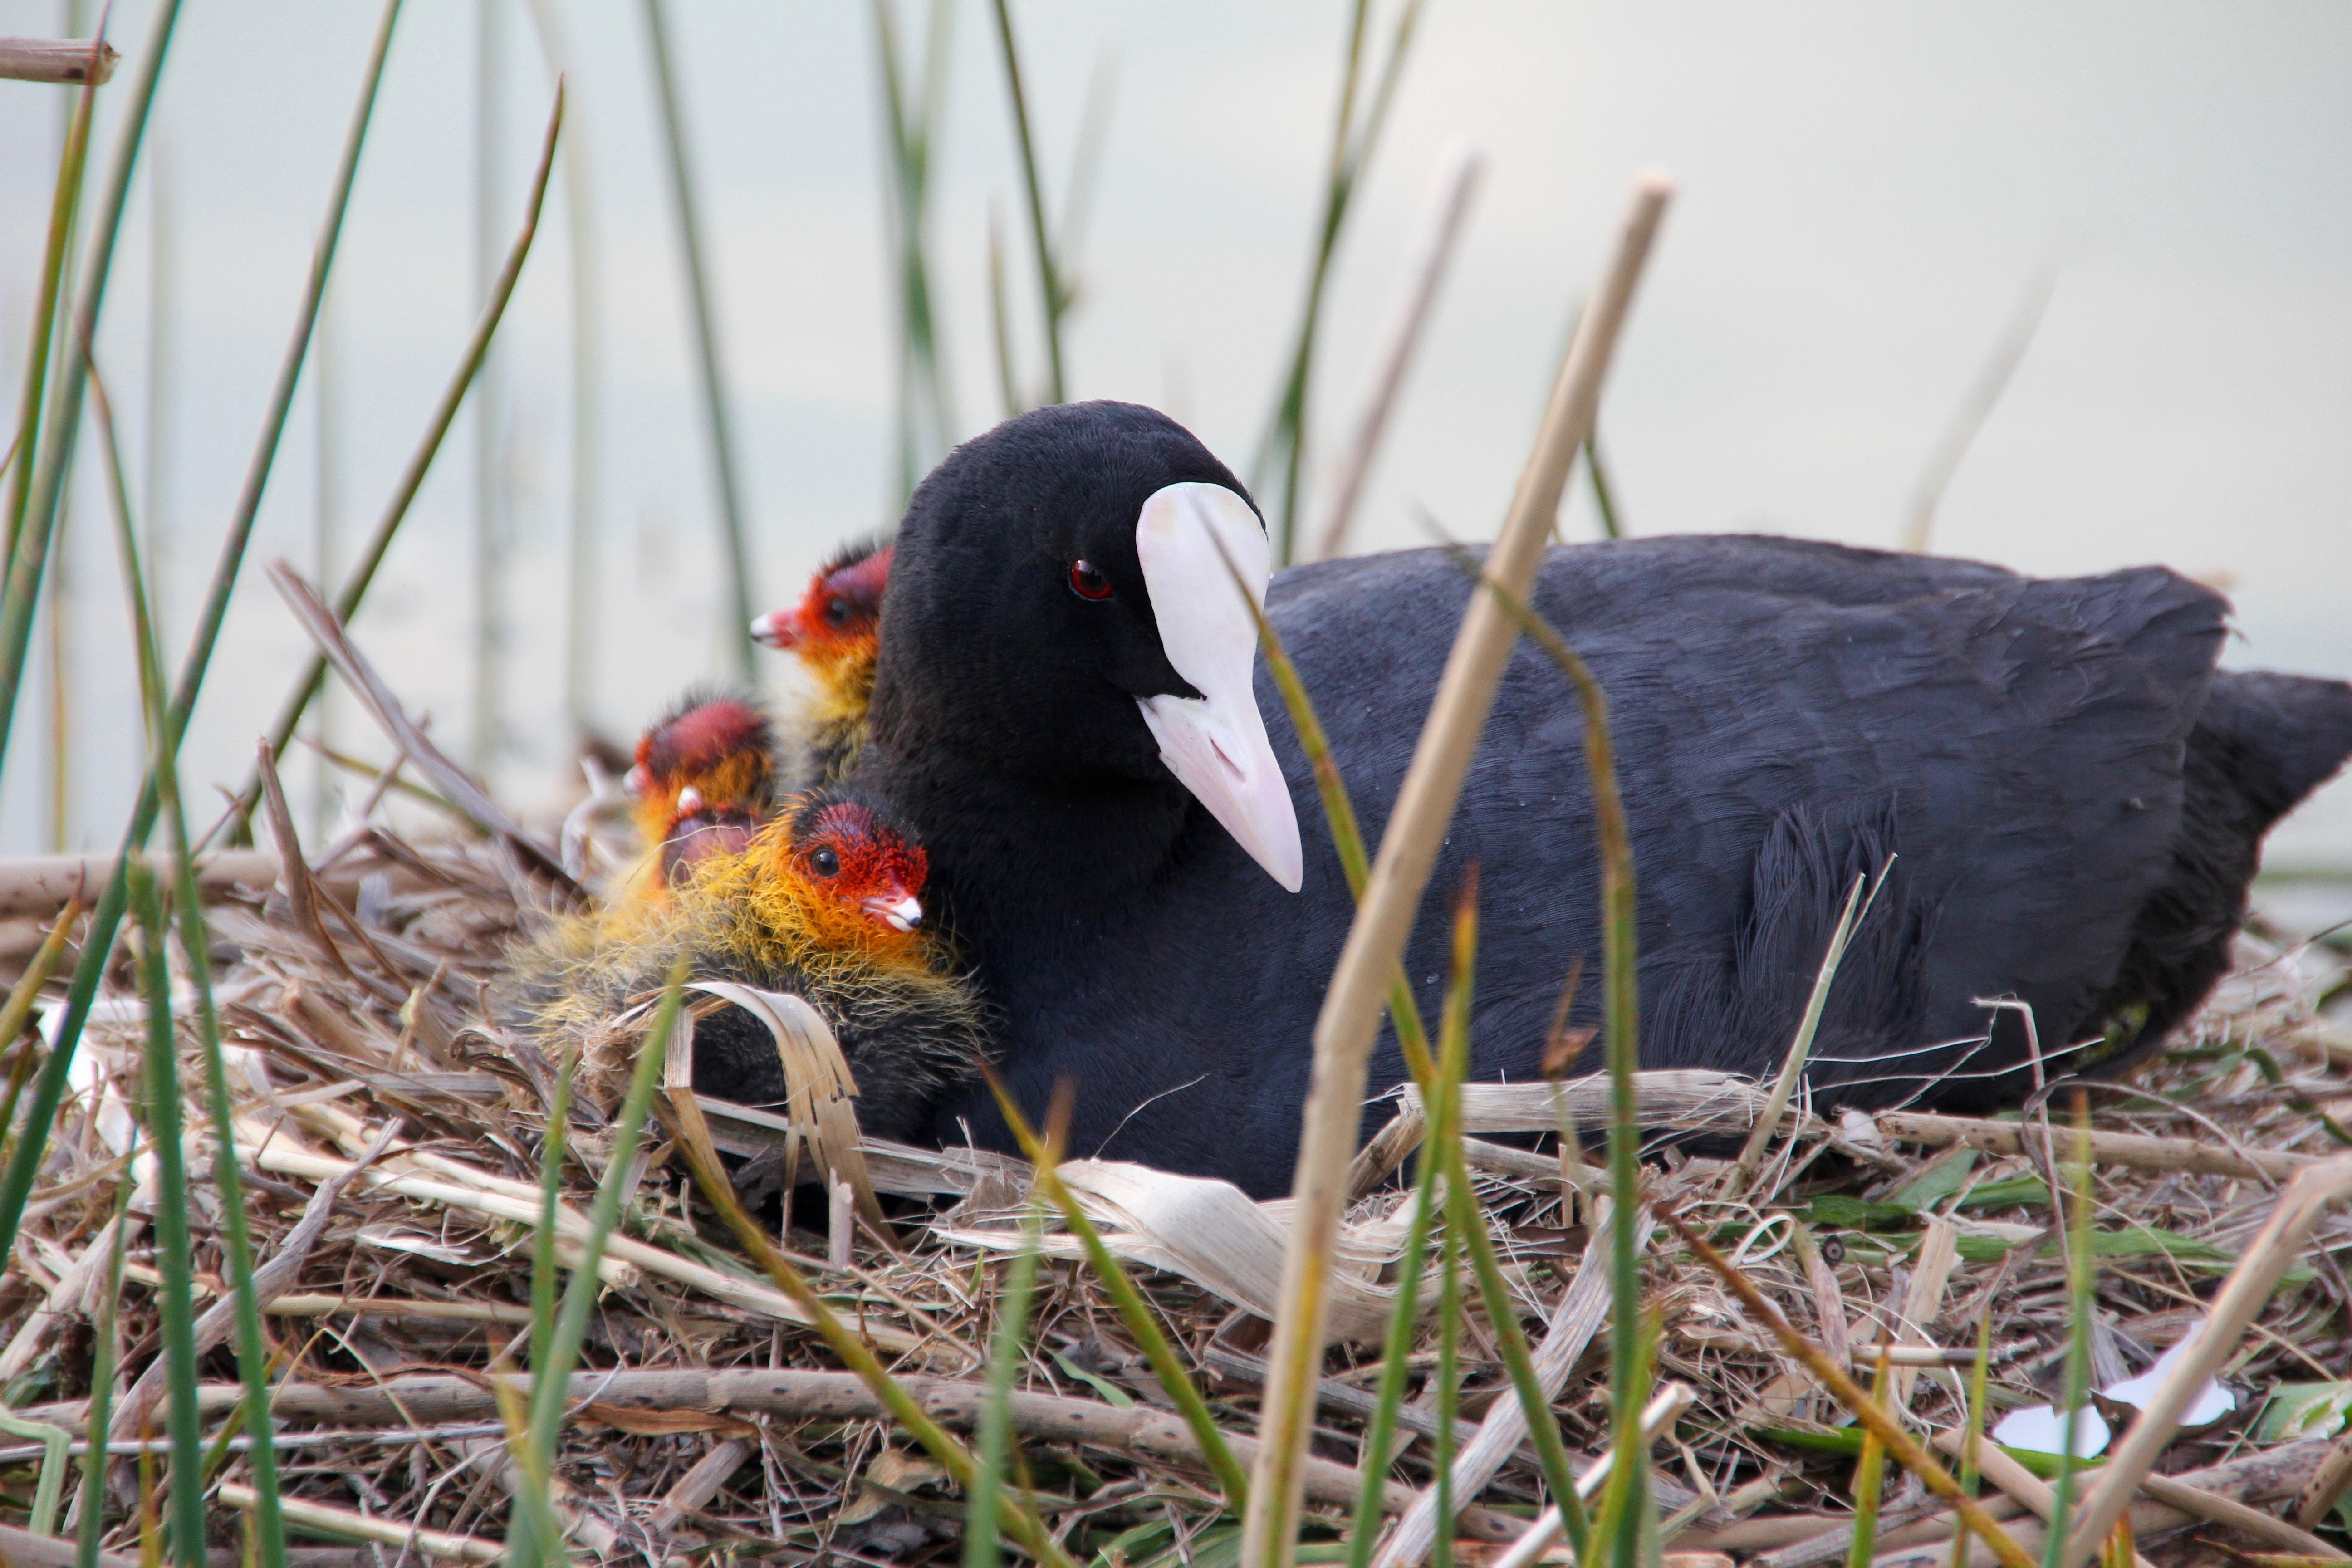
nature, bird, boy, cute, wildlife, beak, sitting, small, fauna, plumage, blind, birds, vertebrate, bill, nest, chicks, babies, water bird, breed, bird's nest, small bird, hatching, young birds, bird breeding, blesshuhn, perching bird